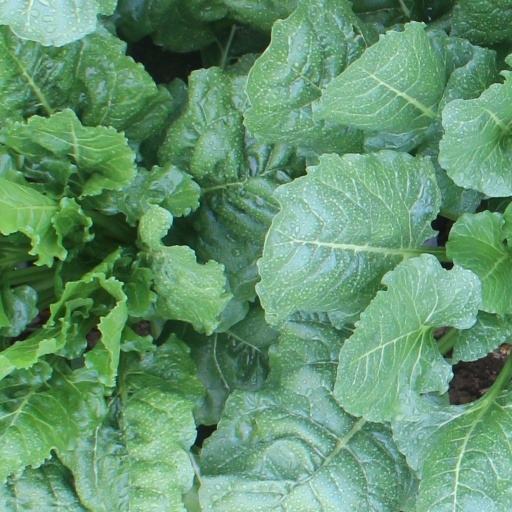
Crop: sugar beet